Darcy's Wild Life

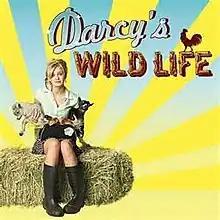

Darcy's Wild Life is a teen sitcom starring Sara Paxton, and broadcast on Discovery Kids in the United States, and the Family Channel in Canada, from October 2004 to March 2006. The show also aired on NBC as part of the Discovery Kids on NBC programing block.